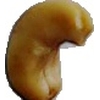
Label: caju_seed